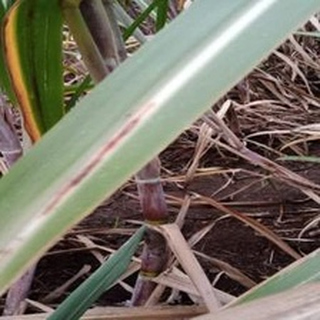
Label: sugarcane_red_rot